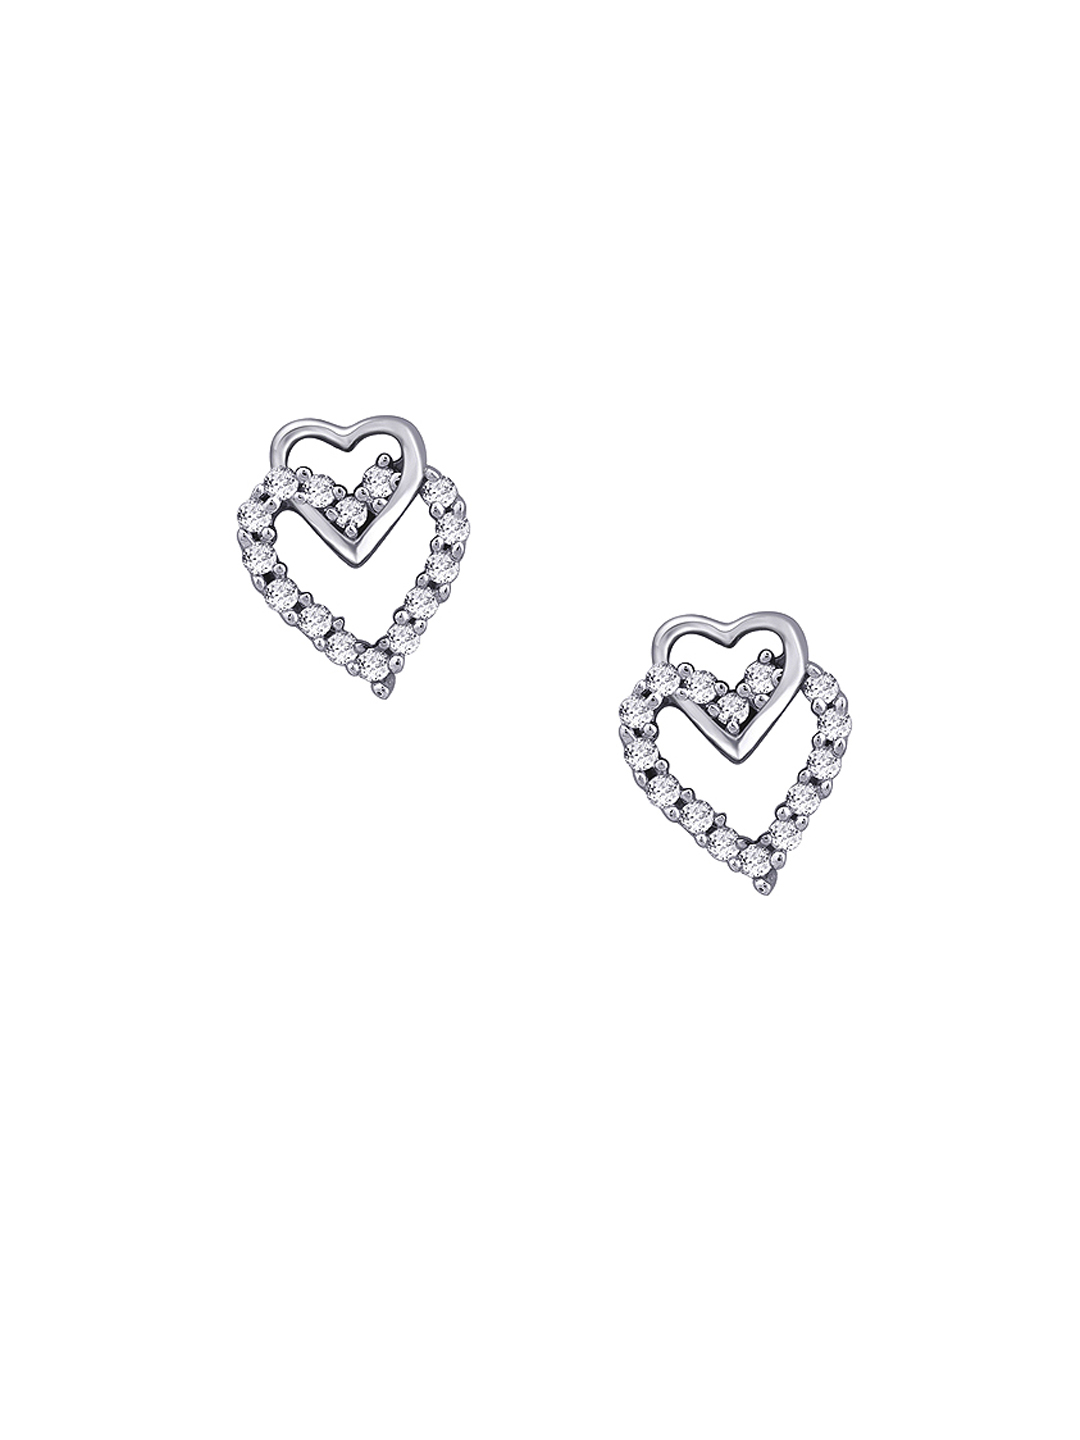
Lucera Women Silver Earrings
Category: Accessories / Jewellery / Earrings
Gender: Women
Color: Silver
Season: Fall 2012
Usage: Casual